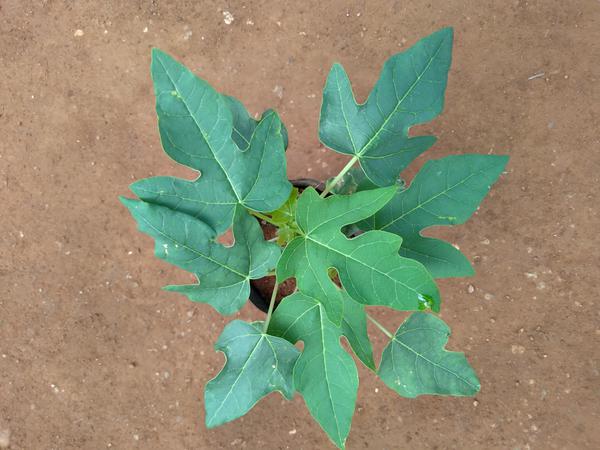
Plant: Pappaya